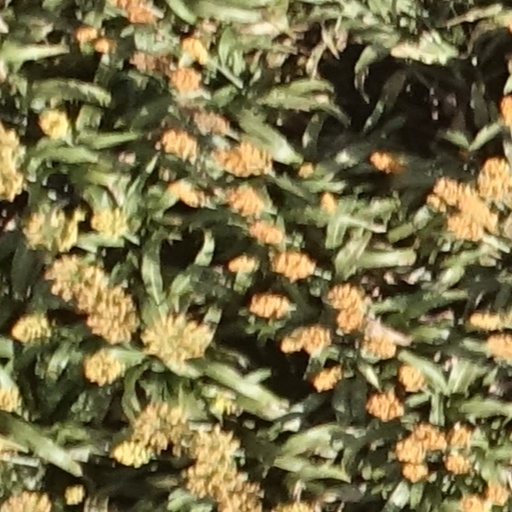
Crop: sorghum